Langstroth Cottage

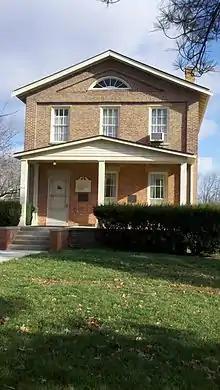
Front of the cottage in 2011

In 1859, Langstroth arranged to start importing Italian Bees from Jan Dzeirzon of Silesia. Langstroth and his son became successful at breeding Italian queen Bees, ultimately selling them at twenty dollars. The term "twenty-dollar queens" soon became known in America. Using the Italian queens to his advantage, Langstroth bred the foreign bees with the local bees, causing changes in bee color, characteristic, and honey production. All of Langstroth's bees became more obedient and hard-working, producing more honey.